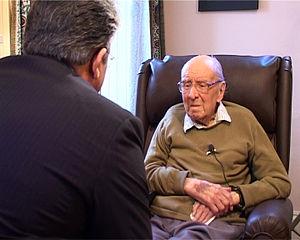
William Montgomery Watt est un universitaire britannique spécialiste de l'islam. Il a écrit plus d'une trentaine de livres. Il a étudié à la School of Oriental and African Studies de l'Université de Londres. Il devient membre de la communauté œcuménique Iona en Écosse en 1960. Il a enseigné notamment à l'Université d'Édimbourg.